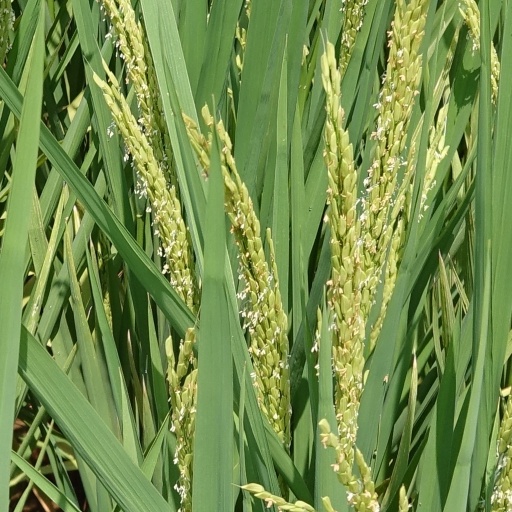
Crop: rice